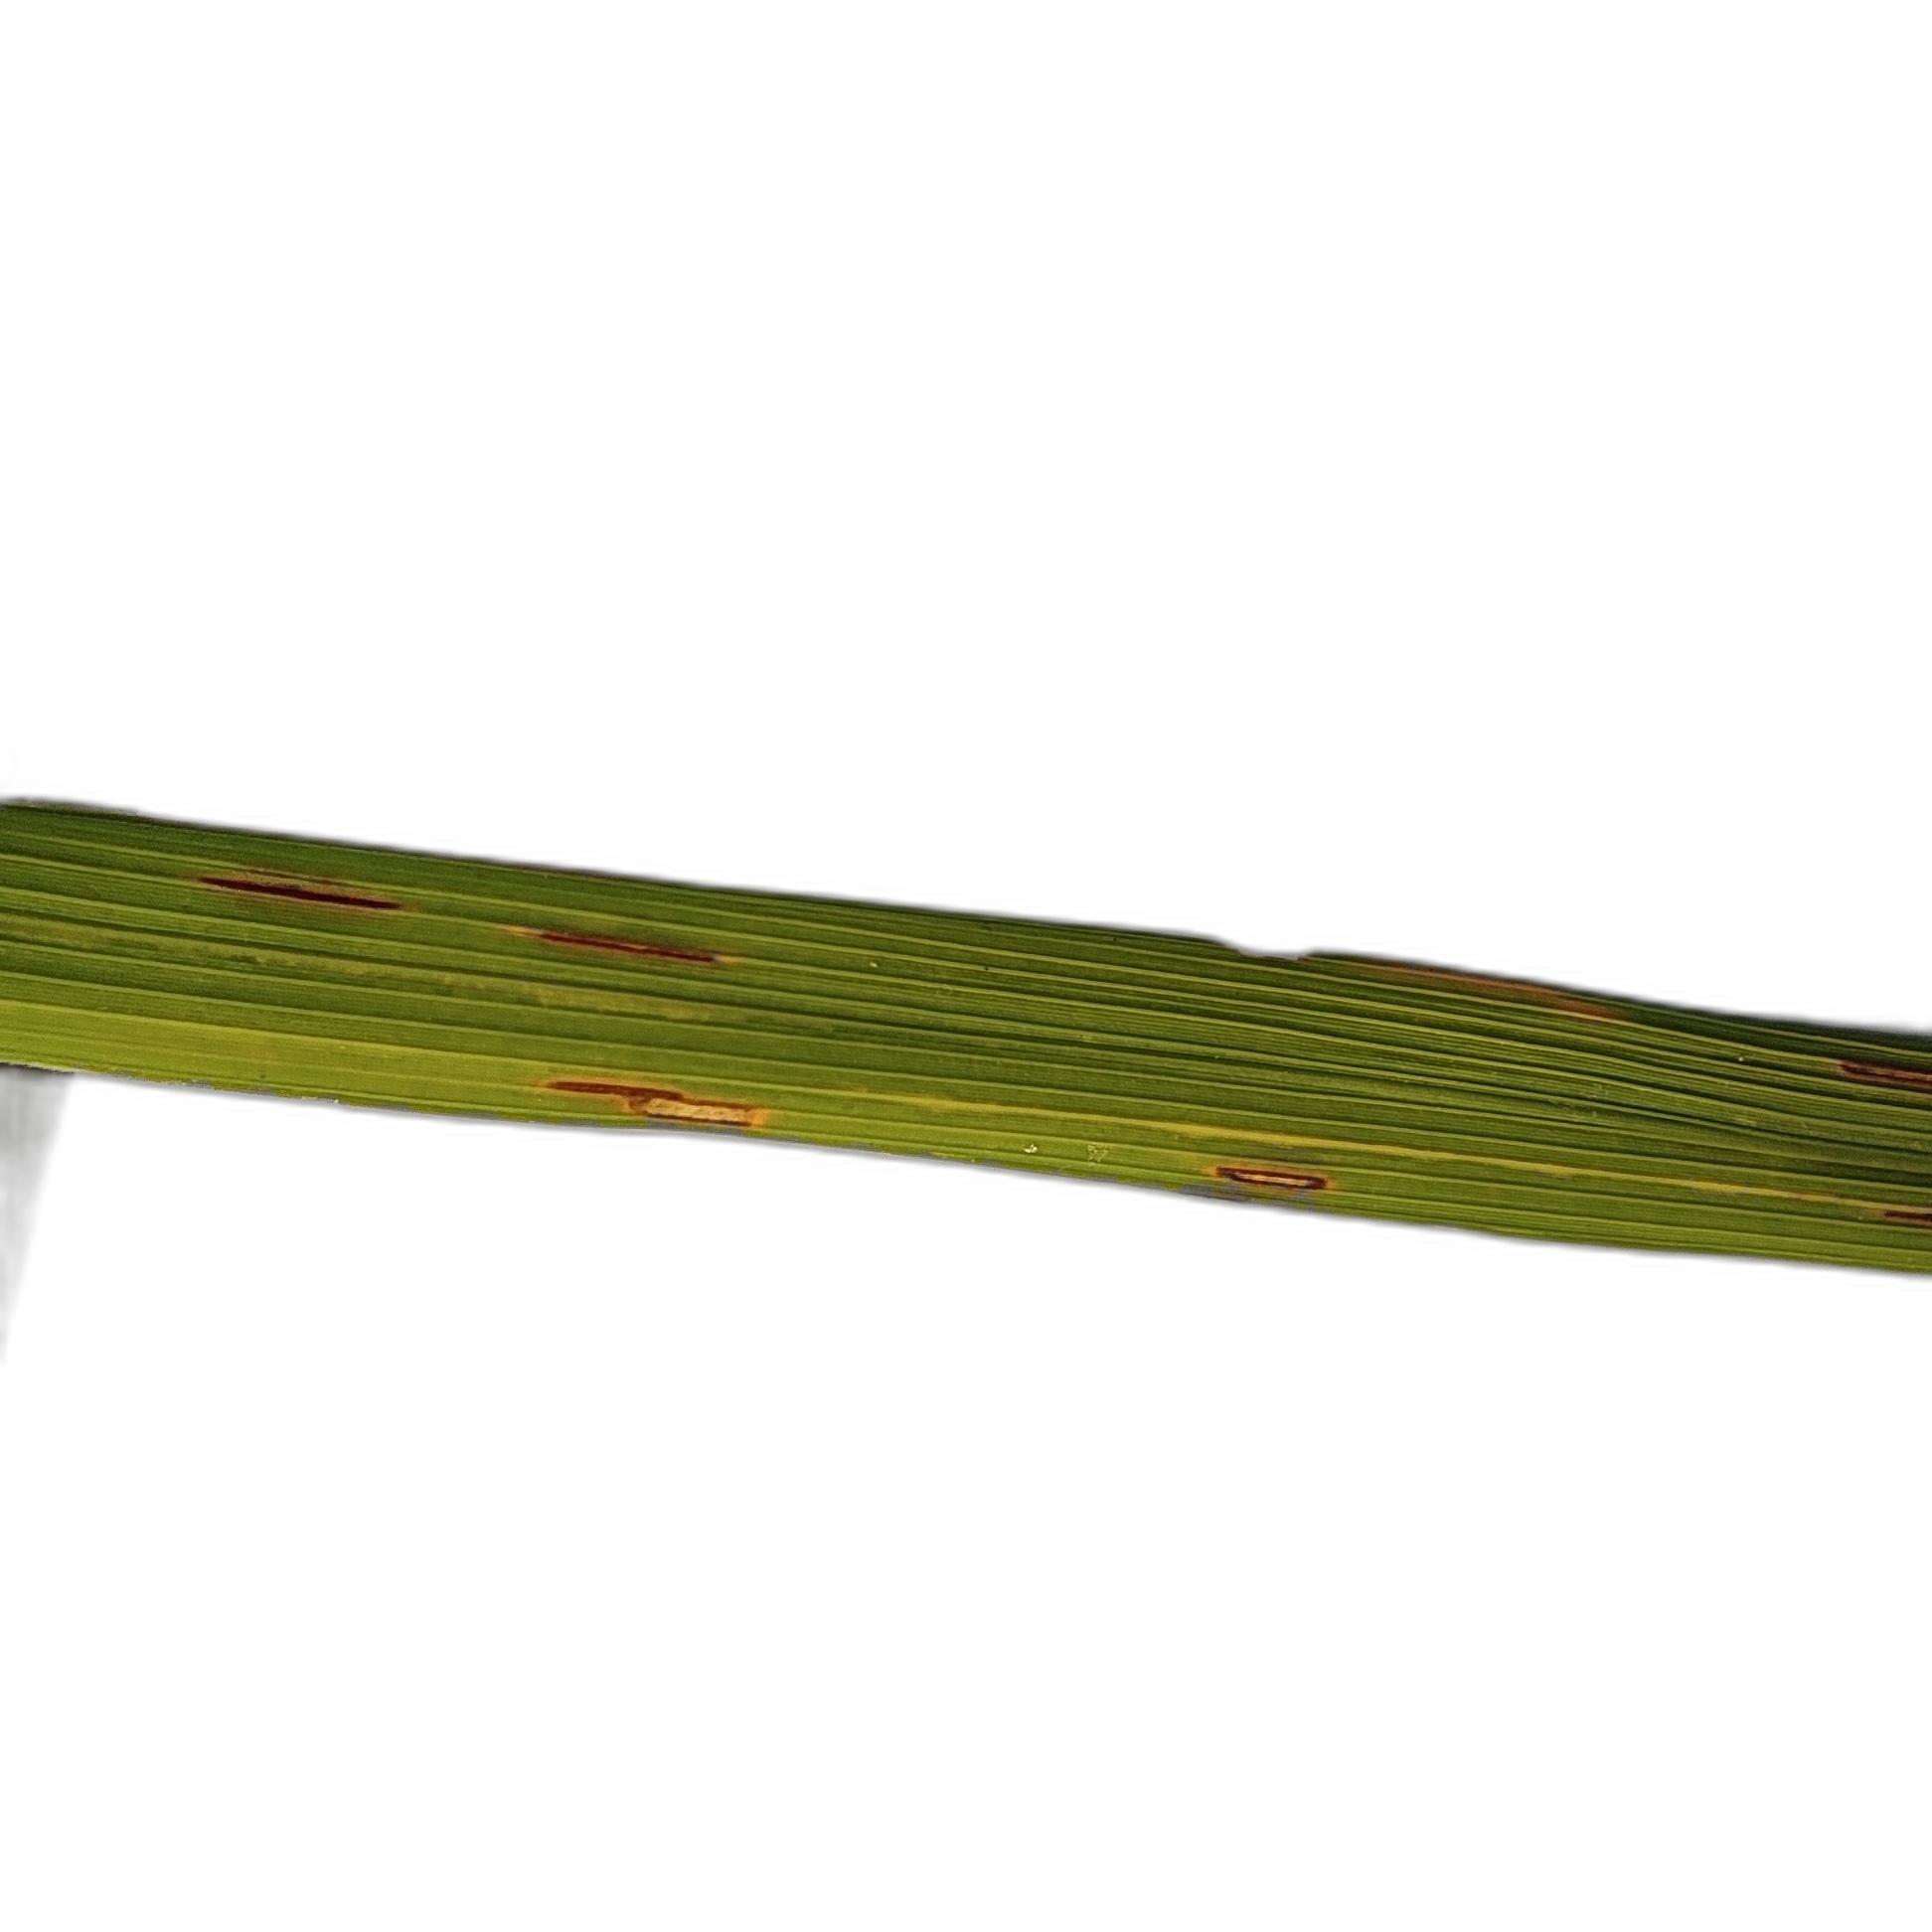
Label: Rice Blast